Wimbleball Lake

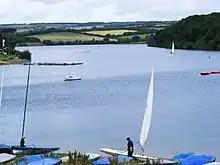
The view from the sailing club

Wimbleball Lake on Exmoor in Somerset, England, is a water supply reservoir constructed in the 1970s and completed in 1979.